Mo Farah

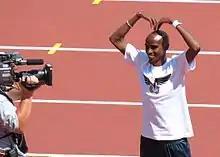
Mo Farah with his "Mobot" signature pose at the 2013 London Anniversary Games

On 10 March 2019, Farah won his second London Big Half Marathon, and again hinted at running the 10,000m at the World Championships in October 2019. In April, Farah finished in fifth place in the 2019 London Marathon in 2:05:39.